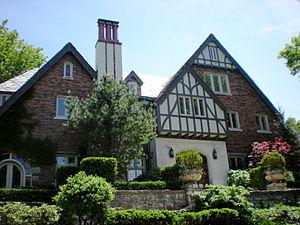
Mission Hills est une municipalité américaine située dans le comté de Johnson au Kansas. Lors du recensement de 2010, sa population est de 3 498 habitants.